Eurofighter Typhoon

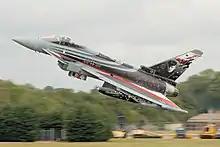
Luftwaffe Eurofighter "30+25" departing RIAT, July 2019

Similar capability was added to Tranche 2 aircraft on the main development pathway as part of the Phase1 Enhancements. P1Ea (SRP10) entered service in 2013 Q1 and added the use of Paveway IV, EGBU16 and the cannon against surface targets. P1Eb (SRP12) added full integration with GPS bombs such as GBU-10 Paveway II, GBU-16 Paveway II, Paveway IV and a new real-time operating system that allows multiple targets to be attacked in a single run. This new system will form the basis for future weapons integration by individual countries under the Phase2 Enhancements. The Storm Shadow and KEPD 350 (Taurus) cruise missiles, together with the Meteor Beyond Visual Range Air-to-Air missile flight trials had been successfully completed by January 2016. The Storm Shadow and Meteor firings are part of the Phase2 Enhancement (P2E) programme which introduced a range of new and improved long range attack capabilities to Typhoon. In addition to Meteor and Storm Shadow, the first live firing of MBDA's Brimstone air-to-surface missile, part of the Phase3 Enhancements (P3E) programme, was successfully completed in July 2017.